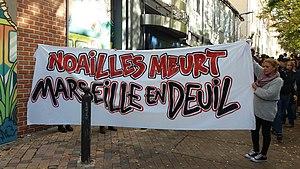
Marche blanche organisée par le collectif «
L'effondrement des immeubles rue d'Aubagne à Marseille se produit le 5 novembre 2018 à 9 h, provoquant la mort de huit personnes. Il s'agissait de deux immeubles vétustes du centre ville, aux nᵒ 63 et nᵒ 65 rue d'Aubagne, dans le quartier populaire de Noailles. Les secours démolissent immédiatement l'immeuble adjacent du nᵒ 67 également fragilisé.
Marseille est une commune du Sud-Est de la France, chef-lieu du département des Bouches-du-Rhône et préfecture de la région Provence-Alpes-Côte d'Azur.